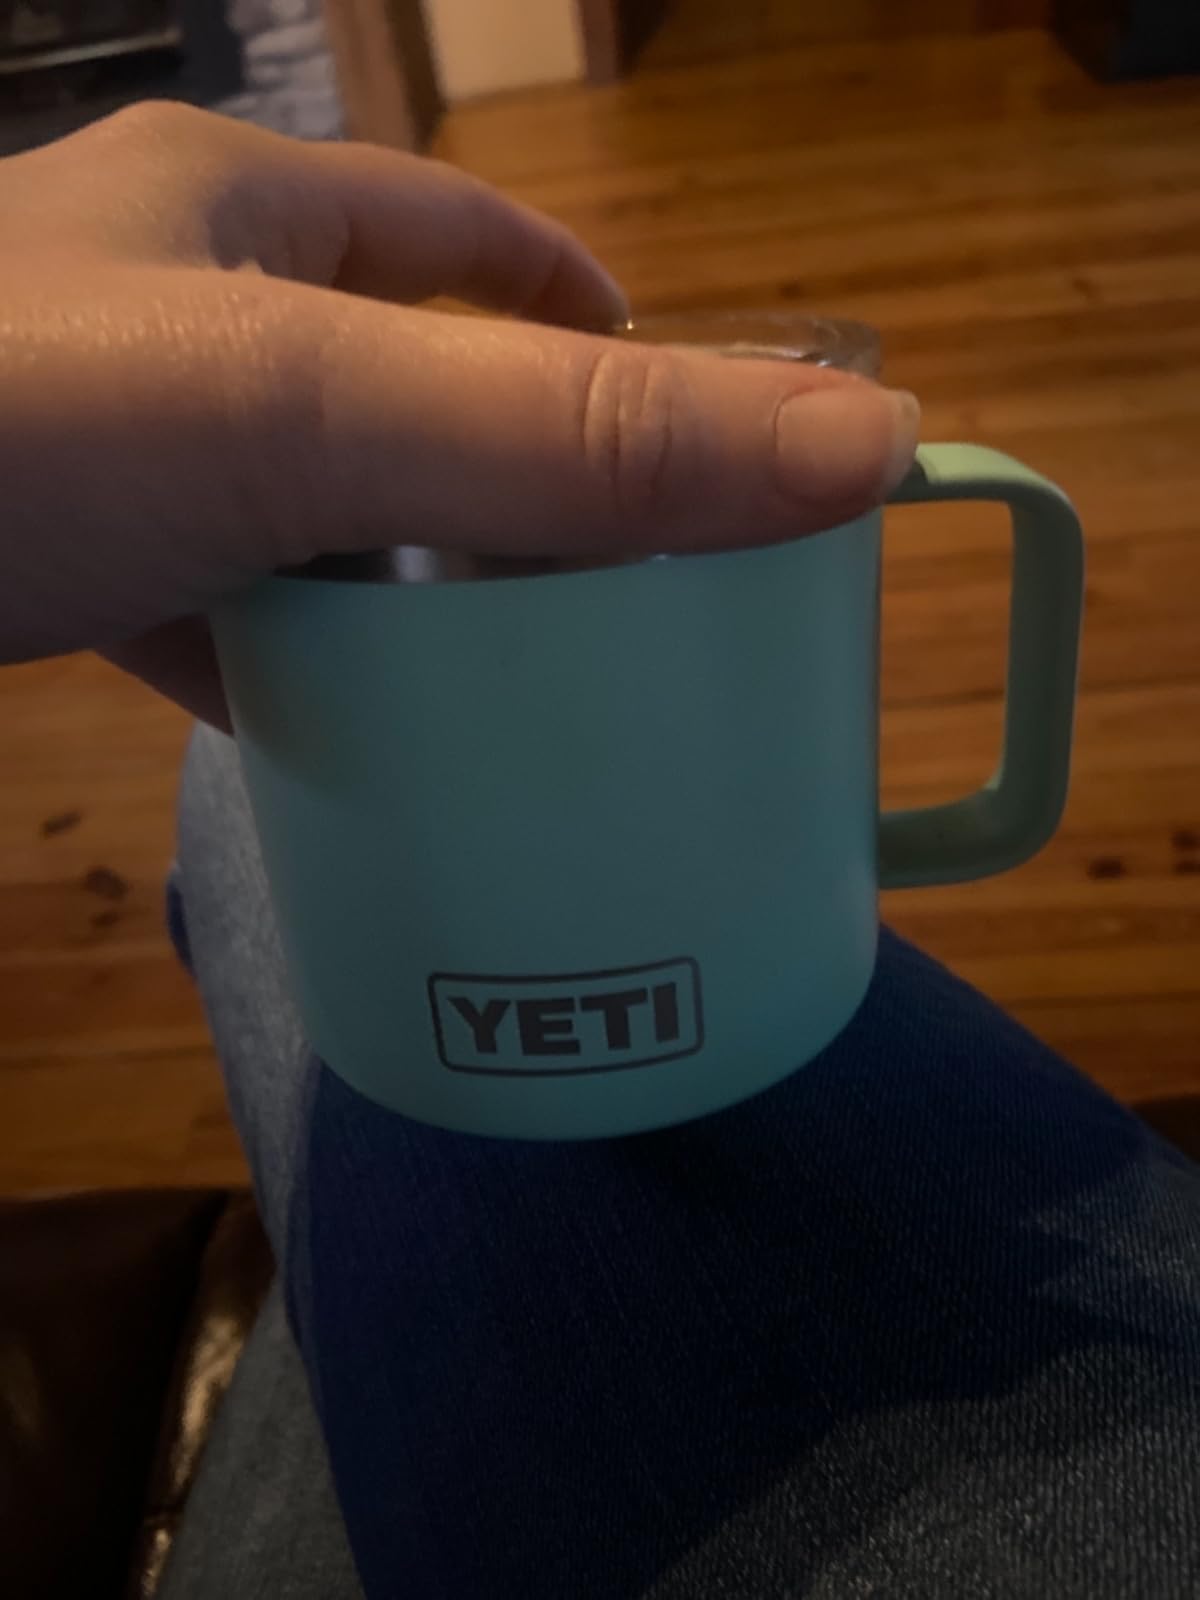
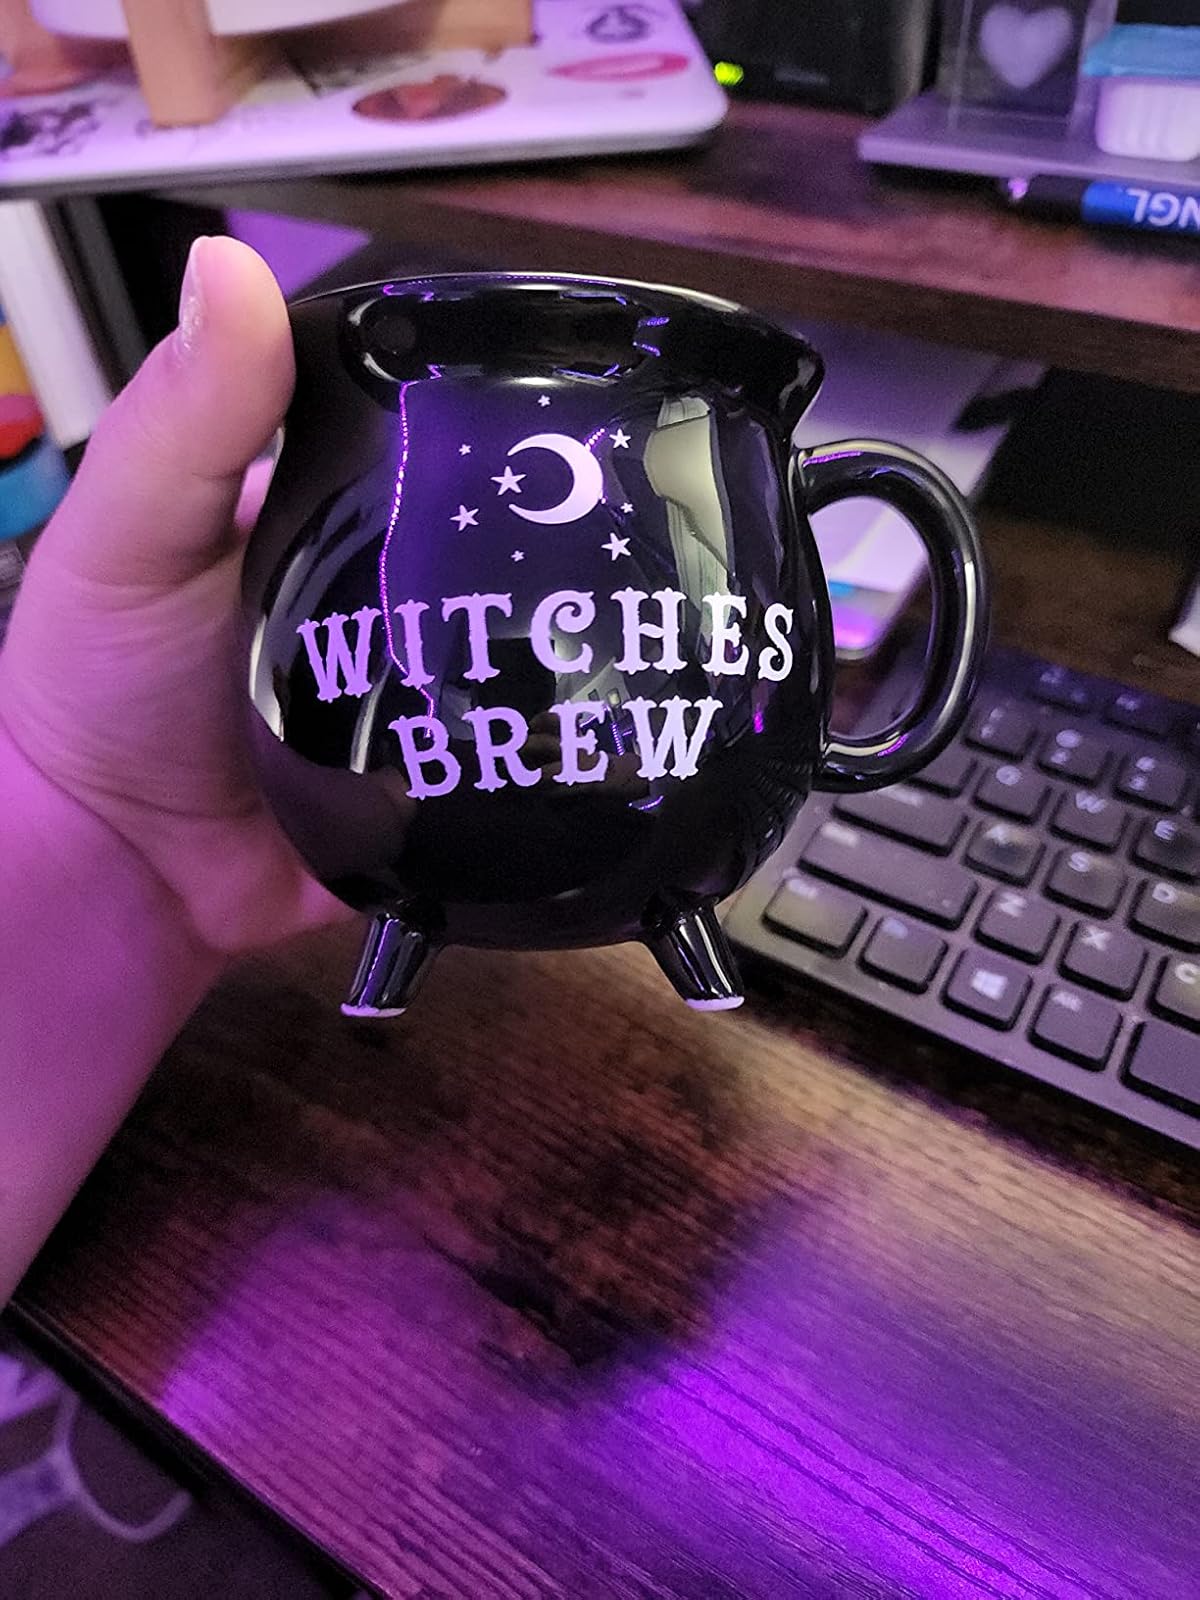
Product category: items_mug
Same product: no